Friedrich August Burgmüller

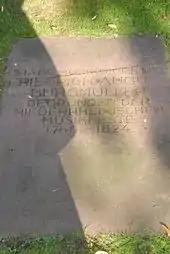

Half a year after his last festival leadership in Düsseldorf, 1822, he was dismissed for inexplicable reasons by the theatre directors Josef Derossi and Wolf, which led to severe financial losses for Burgmüller, as a result of which he fell seriously ill. He did not recover from this suffering and finally died on 21 August 1824 in Düsseldorf at the age of 64. He was buried at the . After his death a benefit concert was organized in favour of his family. The people of Düsseldorf thanked him afterwards in 1949 for his merits with a new grave plate and the inscription: "Städtischer Musikdirektor Friedrich August Burgmüller, founder of the Niederrheinischen Musikfeste, 1760-1824". His two sons Friedrich Burgmüller and Norbert Burgmüller also became respected pianists and composers, with Norbert becoming the more talented and successful musician despite his short life and following in his father's footsteps. He also played an outstanding role in the Düsseldorf music scene.